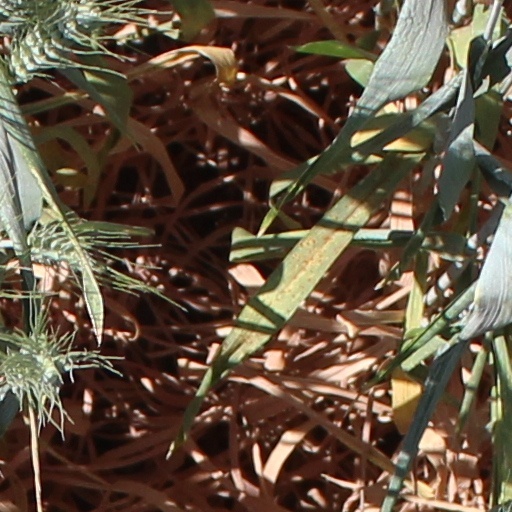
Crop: wheat